Story Grammar School

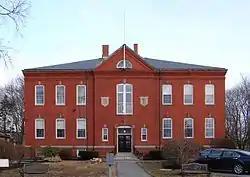
Story Grammar School on Elm Street, est. 1880

The Story Grammar School is a historic school building at 140 Elm Street in Marblehead, Massachusetts. Built in 1880, it was the town's first modern graded school, and is a prominent local example of Colonial Revival architecture. It was named for a native son, United States Supreme Court Justice Joseph Story, and served as a public school until 1978. It is now in residential use. it was listed on the National Register of Historic Places in 1986.